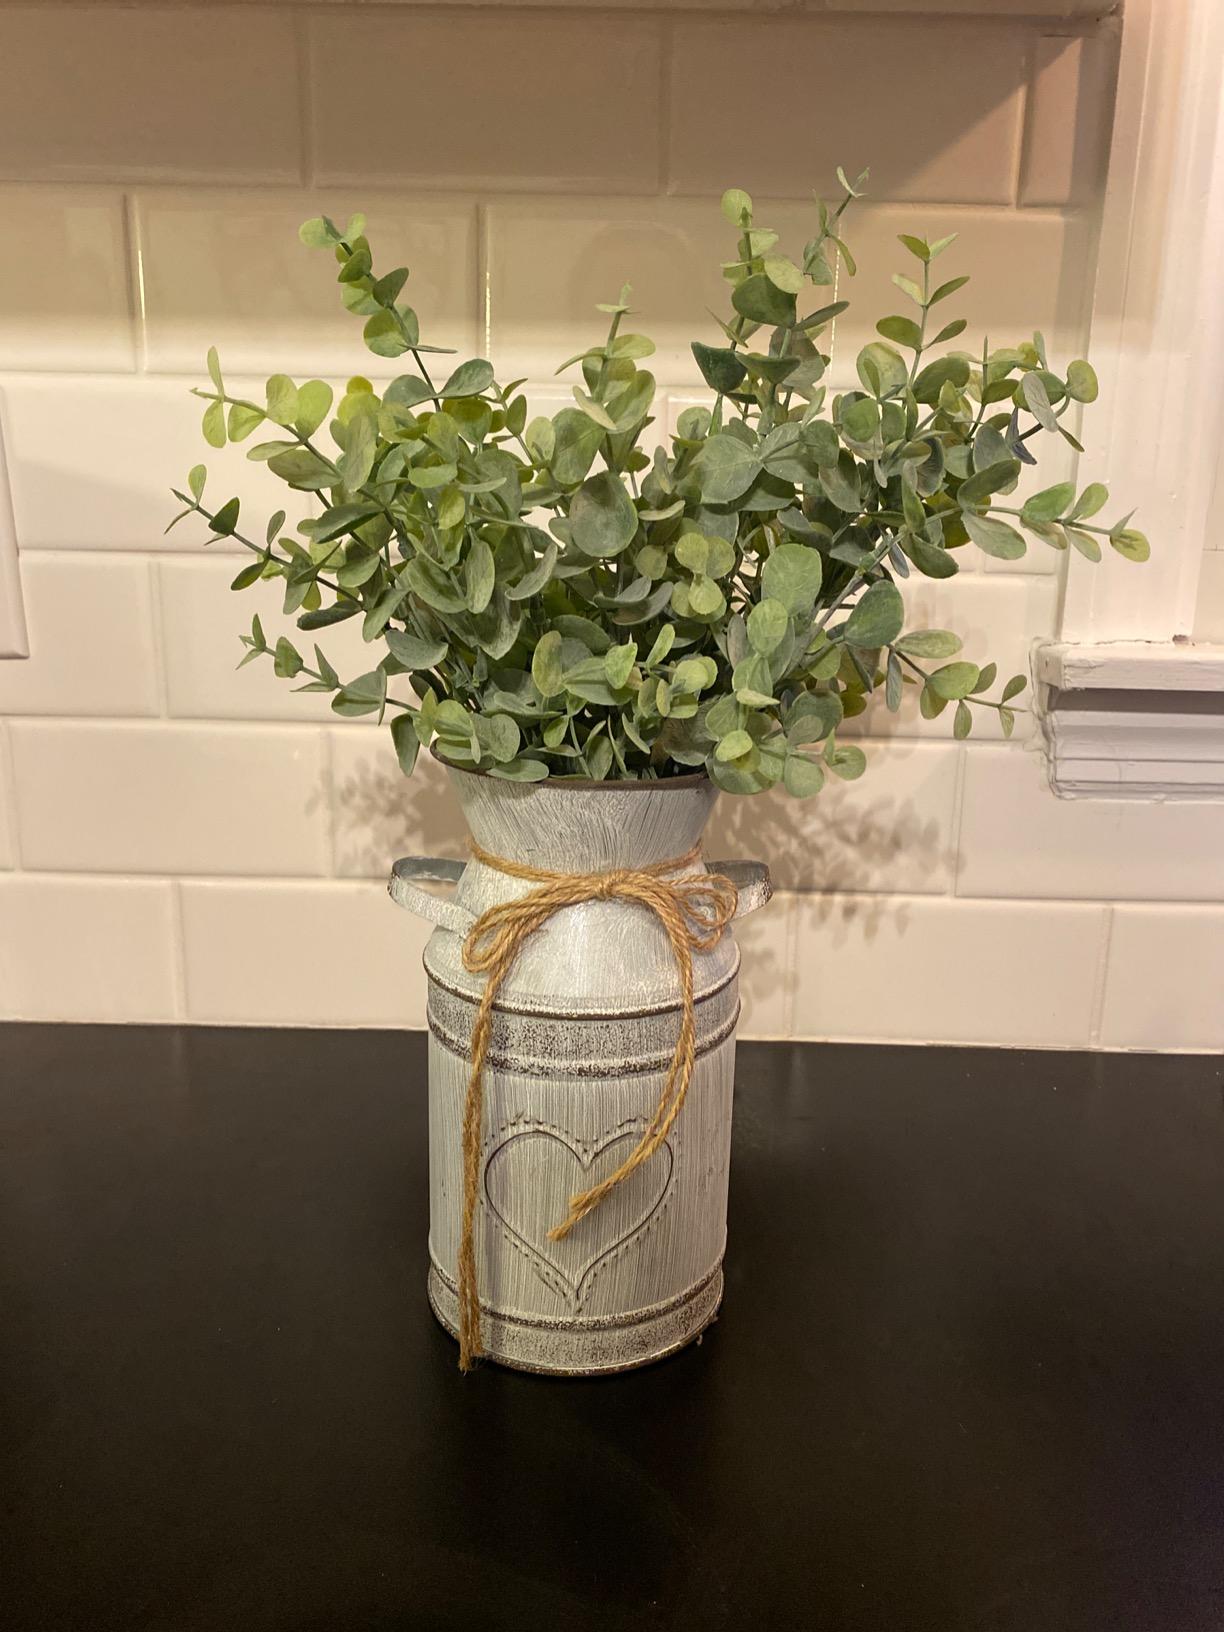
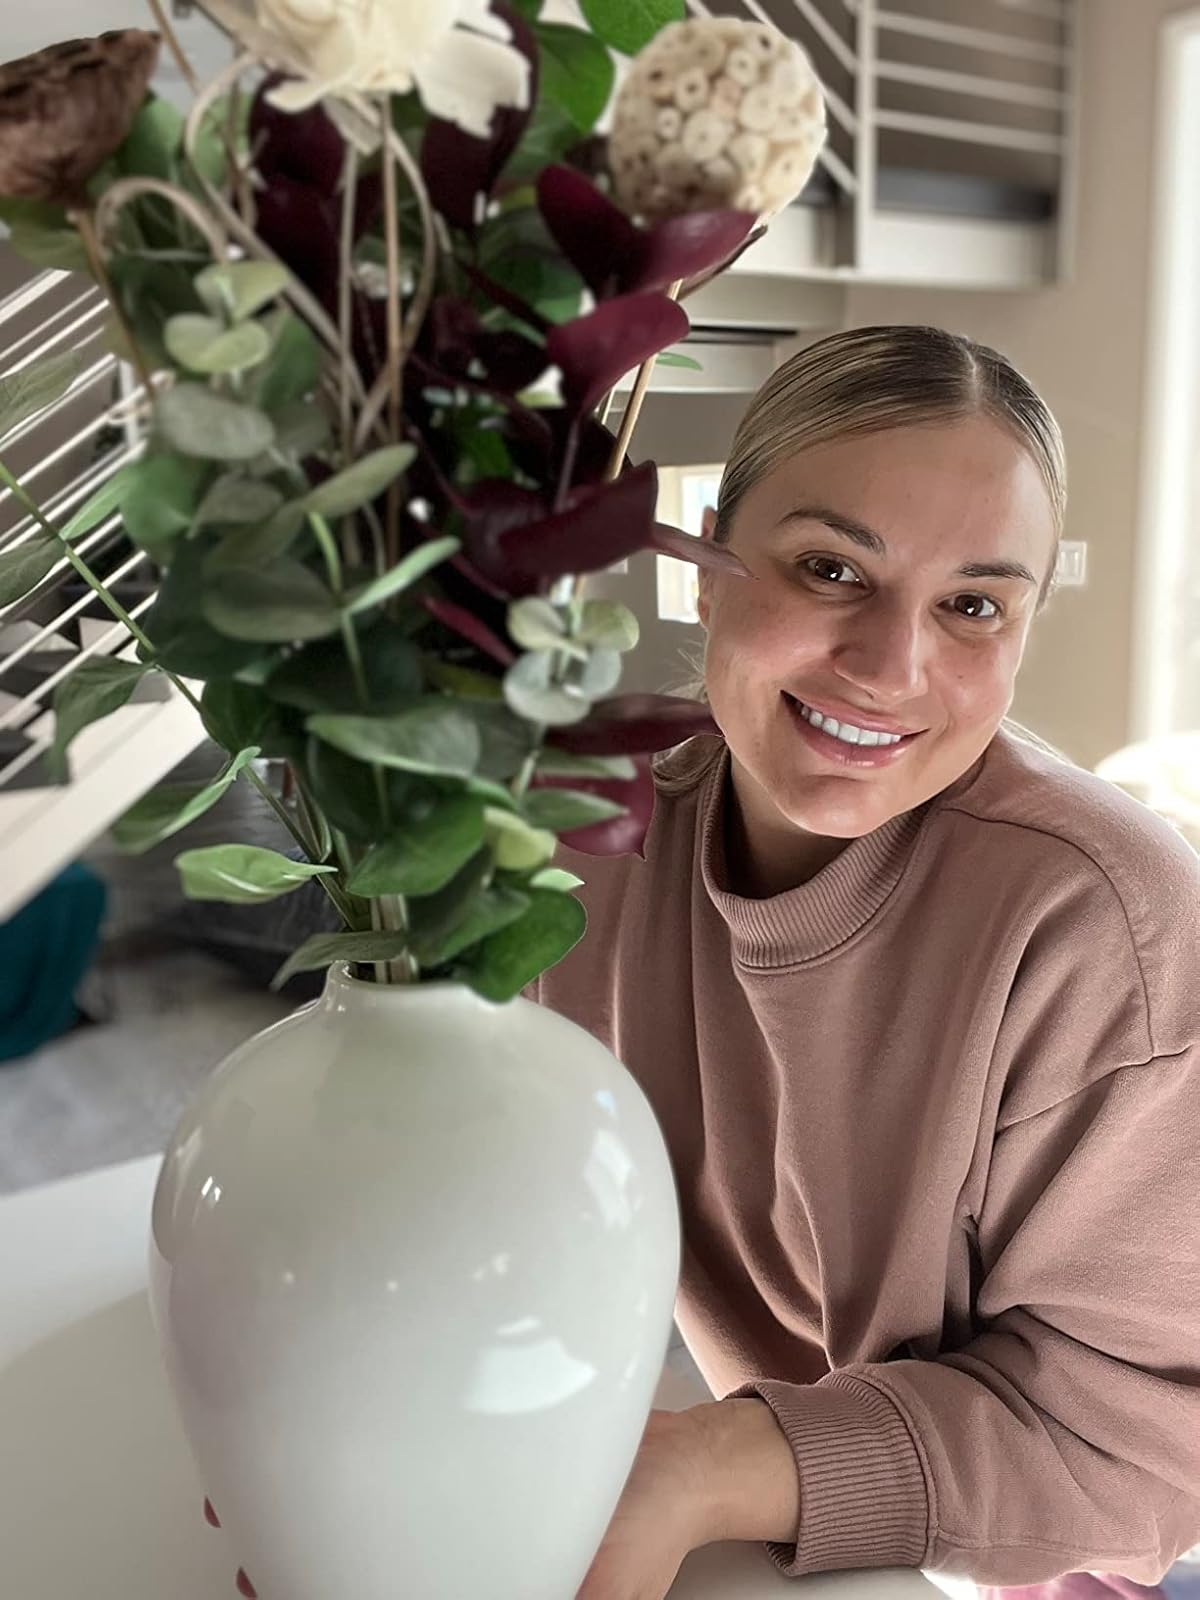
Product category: vase
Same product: no